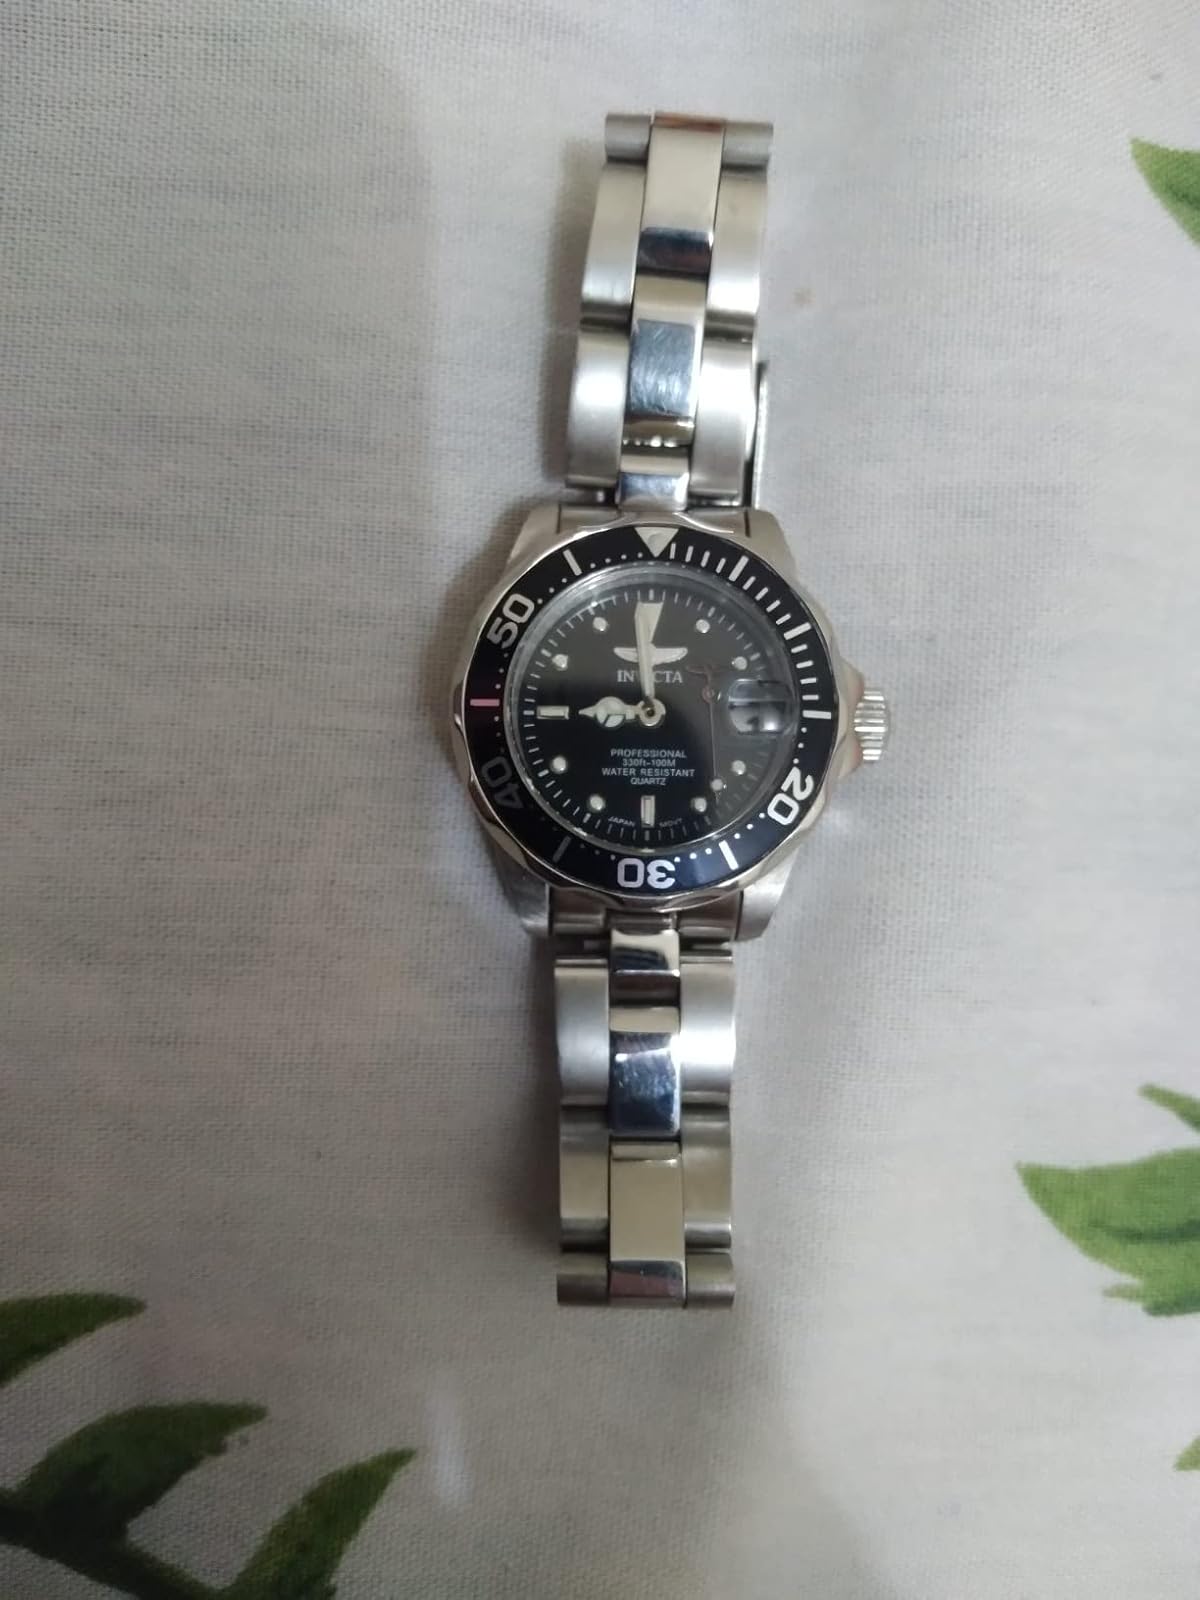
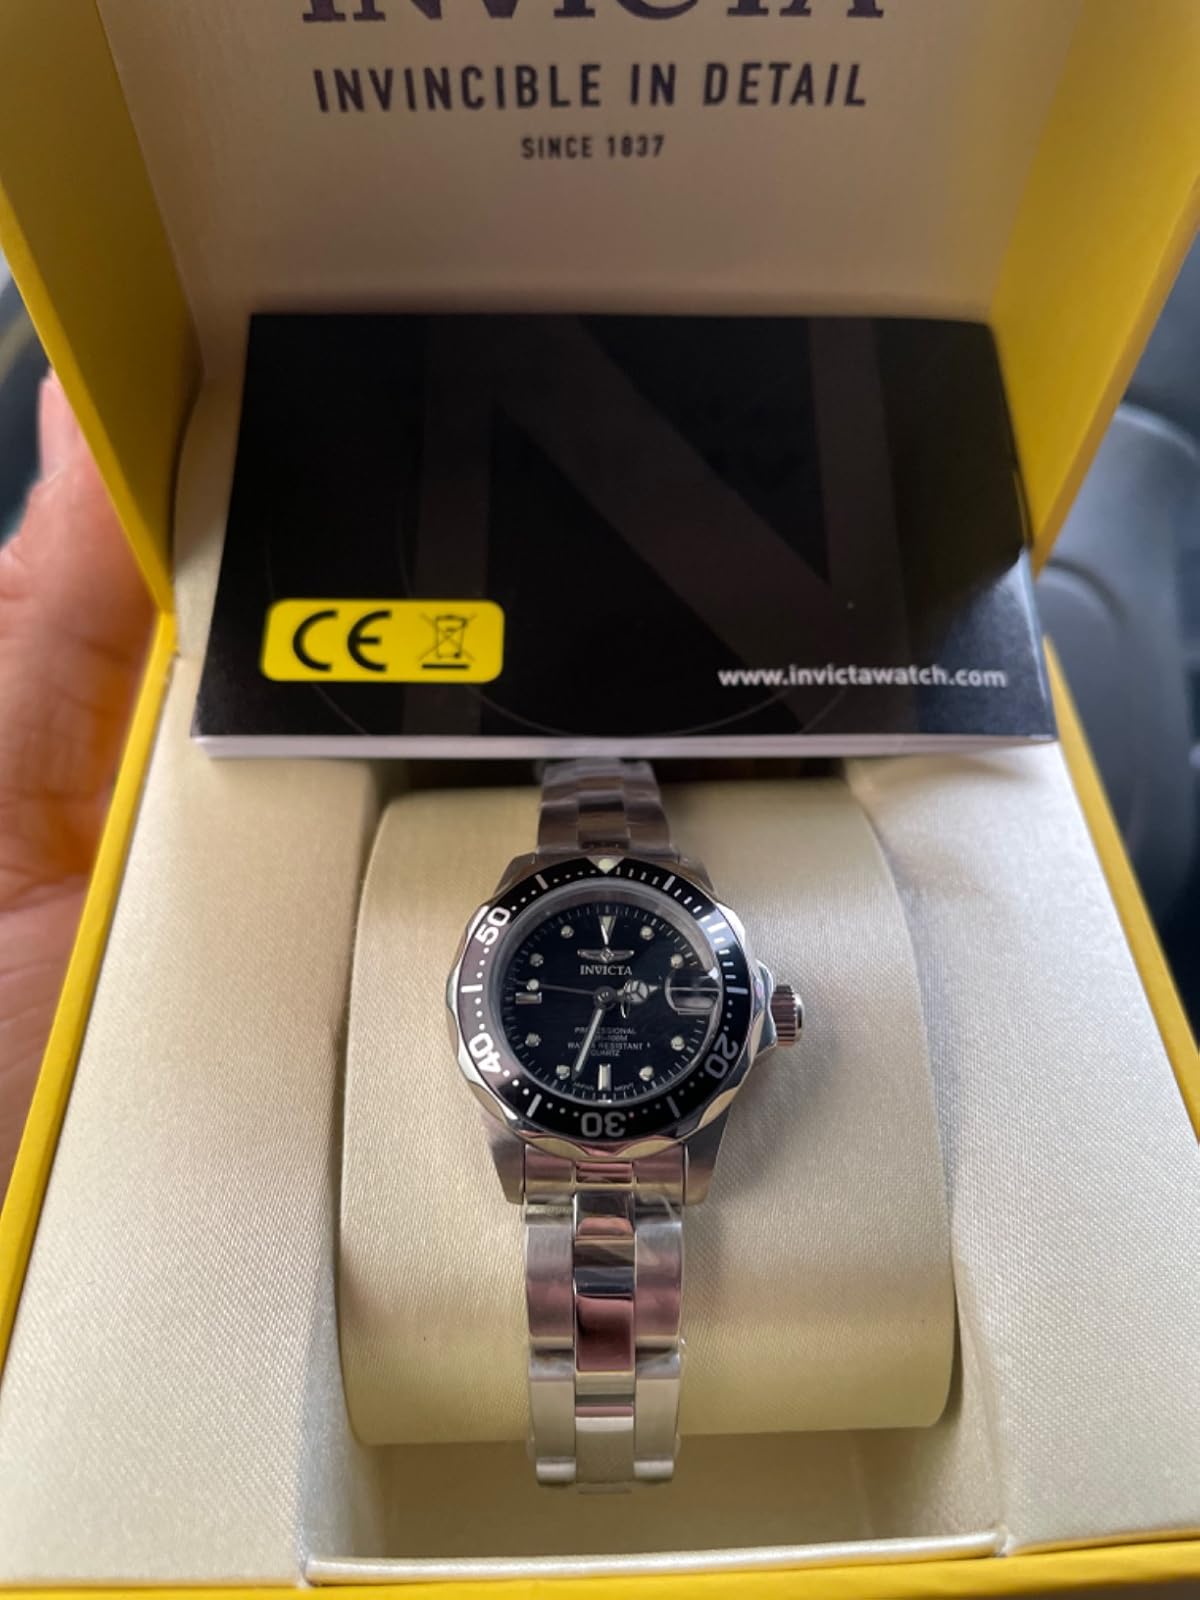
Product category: accessories_watch
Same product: yes